Child poverty

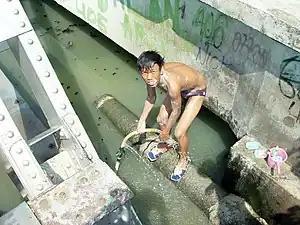
A boy bathes in a polluted river in Jakarta, Indonesia.

In 2017, it was estimated that in the United States, nearly 9 million children were living in poverty, and only 16% of those children were able to advance into a higher income level. Children born into poverty are not always doomed to live poor the rest of their lives but unfortunately their odds of rising into a higher income level are lower. People in low-income families are less likely to have access to higher education opportunities. As teens, they may be forced into the workforce as early as 15 in order to provide for either themselves or the rest of their family, which can lead to early stress-related mental health issues such as anxiety and depression. Financial hardships may keep parents occupied, to the point that they do not realize that their child is struggling in school. Having little to no attention from constantly working parents can create an environment where an adolescent has no parental guidance; some teens may unfortunately turn to drugs, sex, or delinquency. Not having the motivation, grades or access to funds to pay for college can prevent adolescents from obtaining a more financially secure career, leaving them to work low income jobs. Cycled poverty takes over at this point. That adolescent is now an adult included in the other 37.2 million people reported living in poverty in 2020.